Bayram Şit

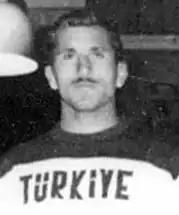
Şit at the 1952 Olympics

Bayram Şit (1930 – 29 May 2019) was a Turkish featherweight freestyle wrestler and coach. He competed at the 1952 and 1956 Olympics and won a gold medal in 1952, placing fourth in 1956. He also won a silver medal at the 1954 World Championships.